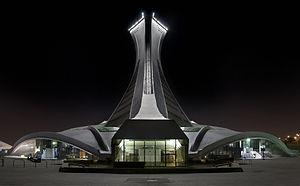
Le Stade Olympique de Montréal vu de derrière, la nuit. Image produite à partir de quatre clichés d'expositions différentes (0,5
Cet article traite des événements qui se sont produits durant l'année 1972 au Québec.
Le néo-futurisme est un mouvement de la fin du XXᵉ siècle et du début du XXIᵉ siècle dans les arts, le design et l'architecture. Il a été considérée comme une rupture avec l'attitude du post-modernisme et représente une croyance idéaliste en un avenir meilleur.